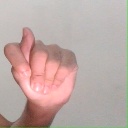
अक्षर: ट